Housmans

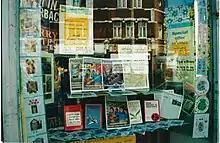
A window display at Housmans circa 2000 unearthed by the 5 Cally Road research project.

Housmans' origins began in the 1930s with key players in the British peace movement connected to the pacifist organisation Peace Pledge Union and one of its projects: the pacifist magazine "Peace News."